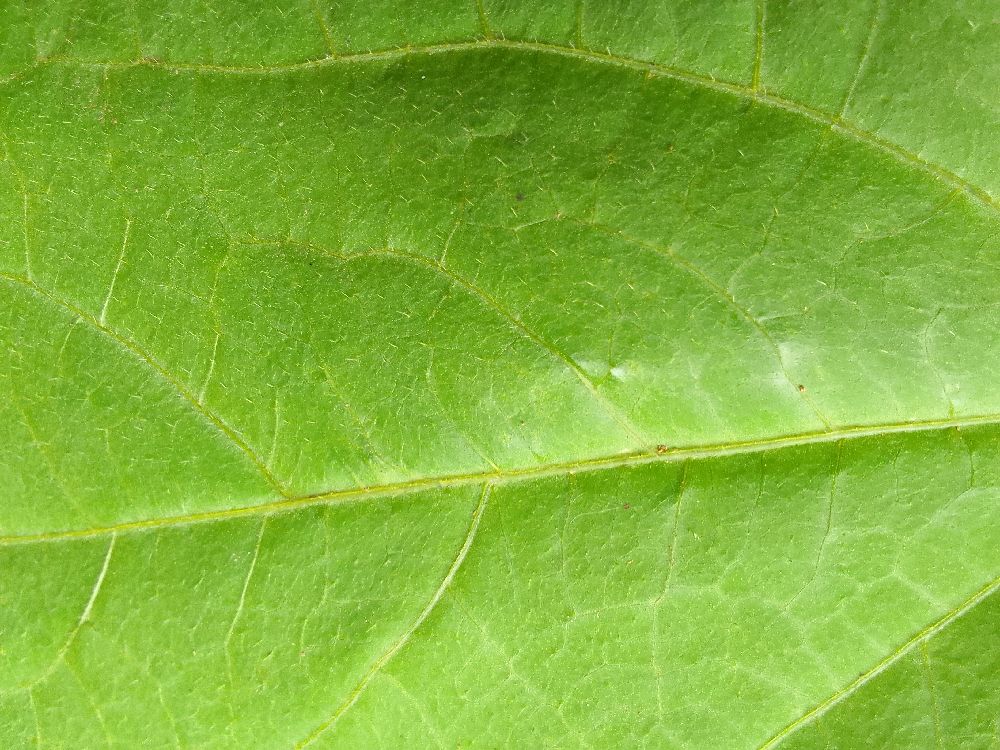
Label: healthy